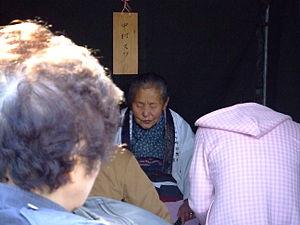
Une itako est une chamane du nord du Japon, souvent aveugle. Elle se marie à un dieu lors d'une cérémonie où elle porte une robe blanche.